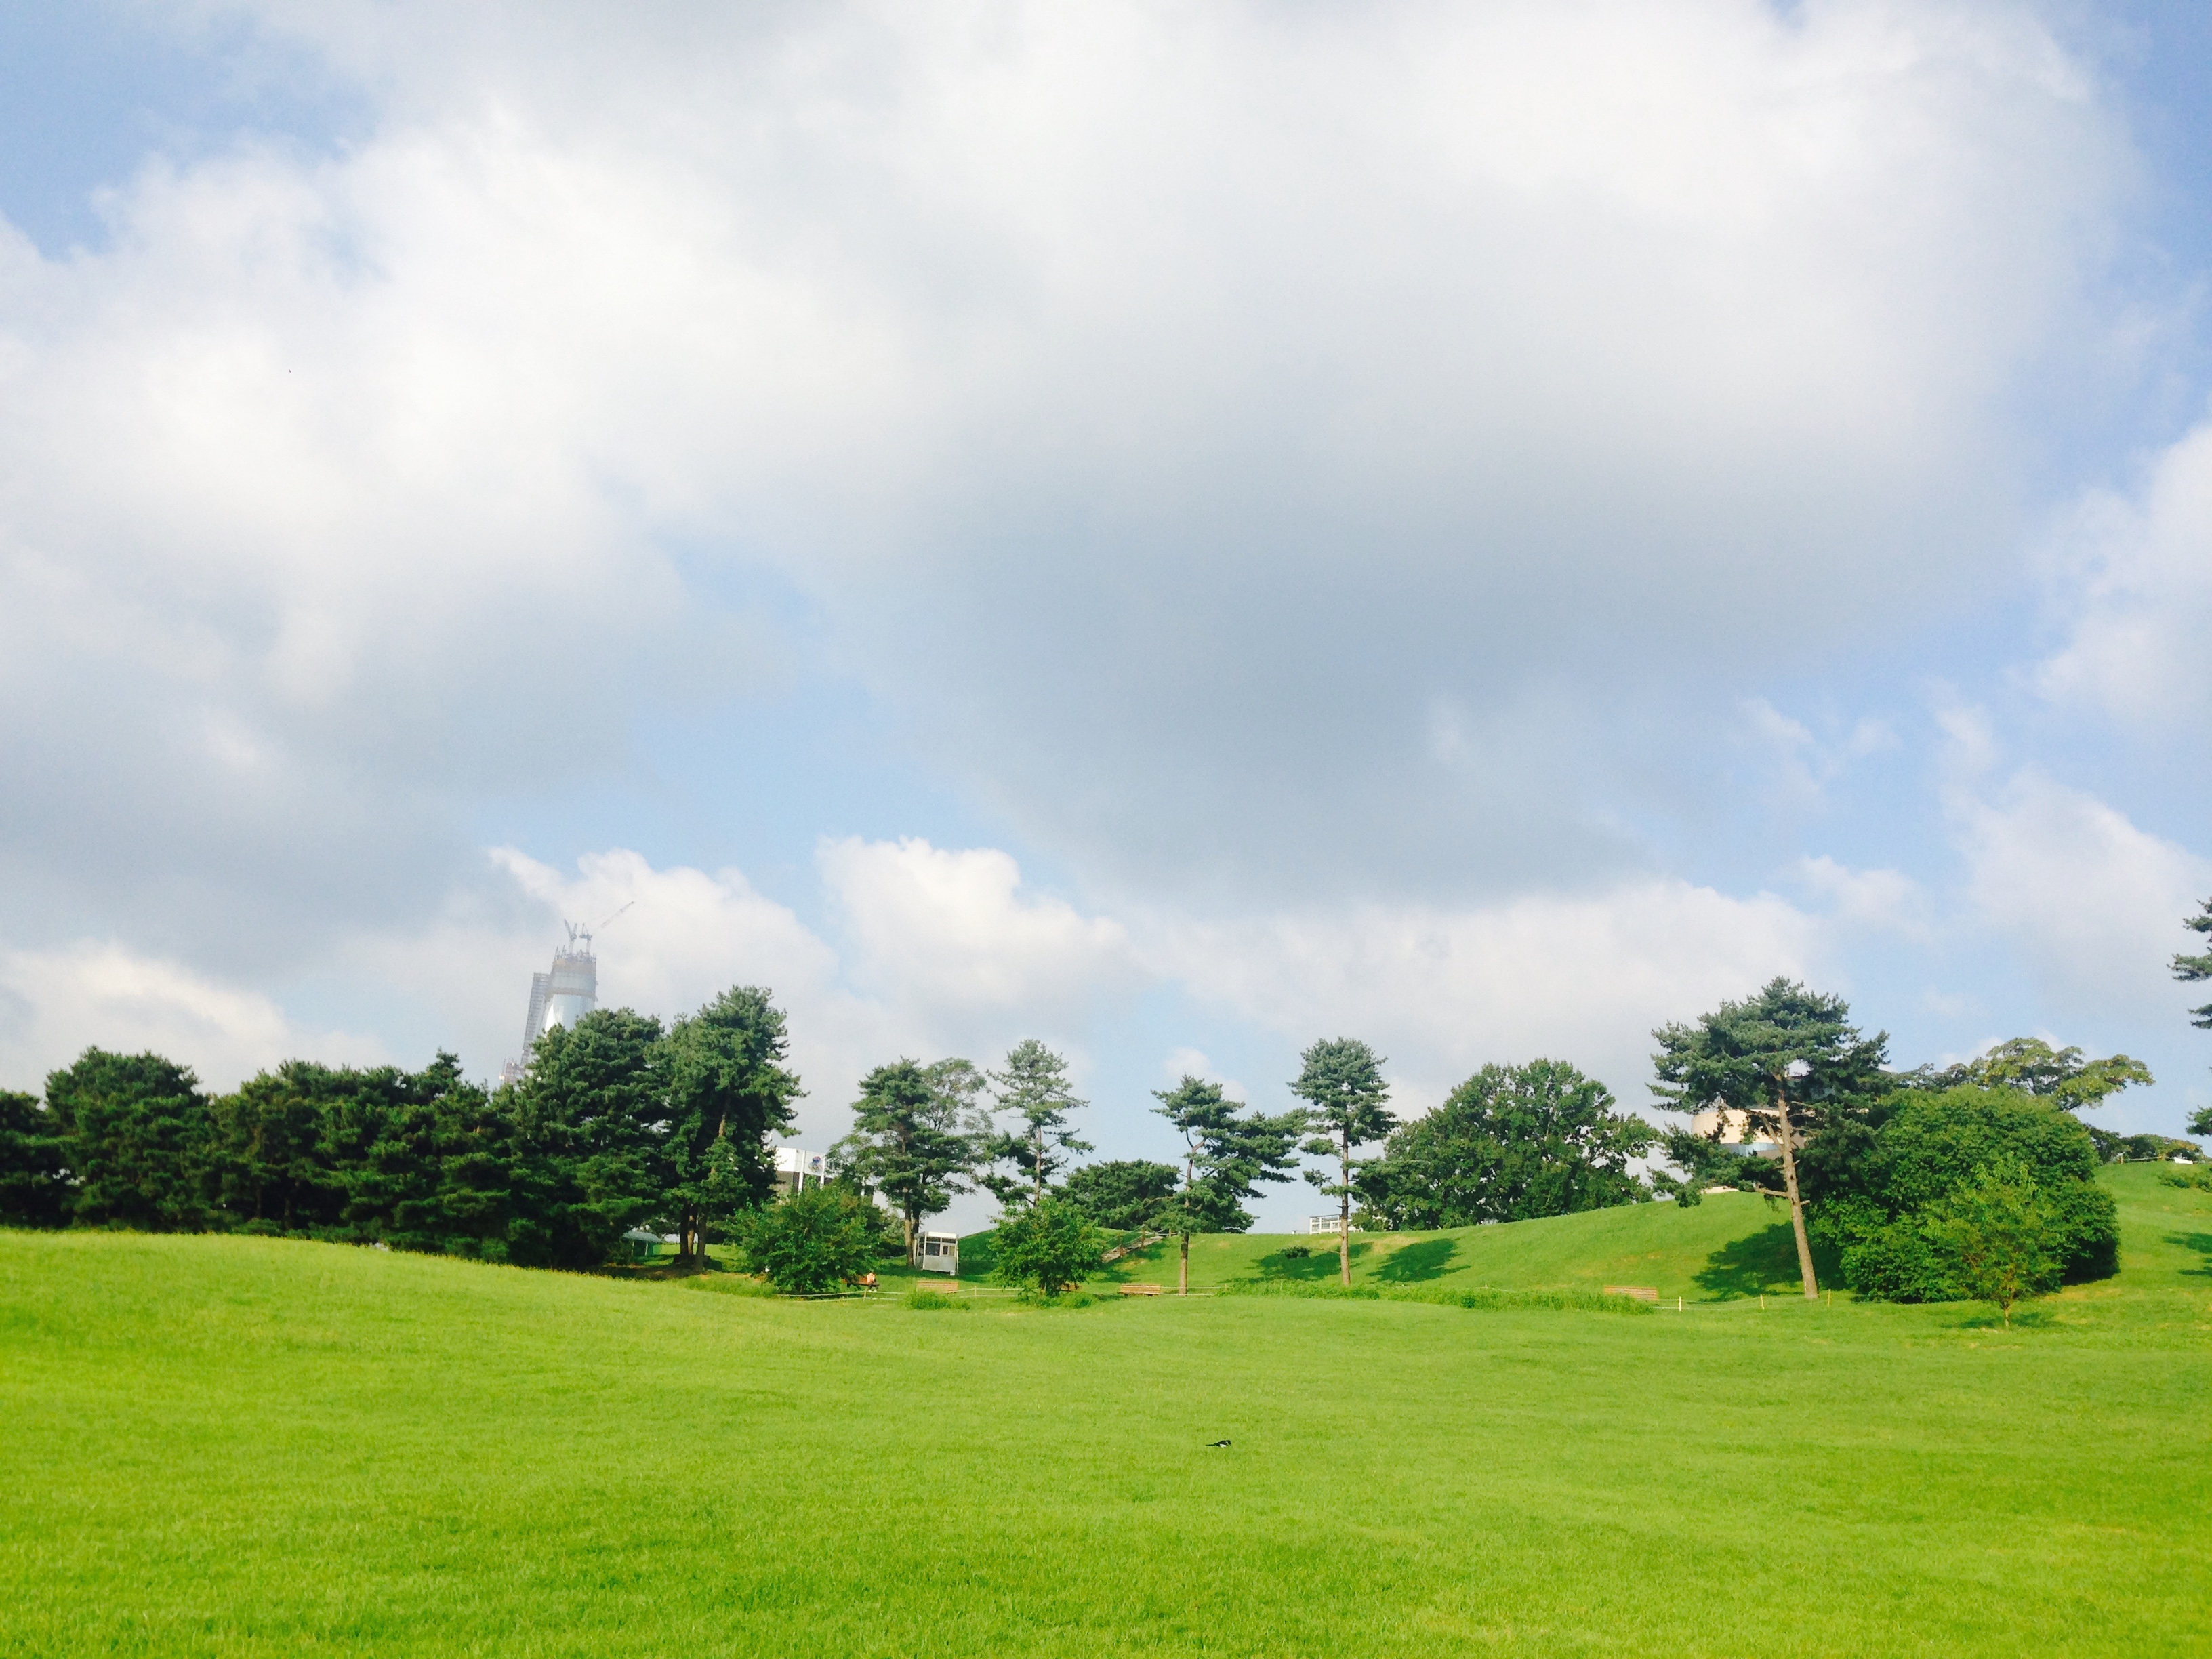
landscape, tree, nature, grass, horizon, cloud, structure, plant, sky, wood, field, lawn, meadow, prairie, sunlight, hill, green, pasture, agriculture, plain, golf course, grassland, habitat, rural area, olympic park, paddy field, meteorological phenomenon, atmosphere of earth, sport venue, seoul olympic park, alone tree